Muhammad Abbas (Emir of Kano)

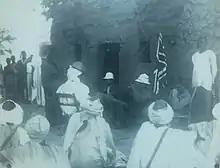
Installation of emir of Kano Abbas

Little is known about the early life of Muhammad Abbas. During the Third Kanoan civil war, he was loyal to his brothers and later became the Wambai of Kano after Aliyu Babba led the Yusufawa to victory.